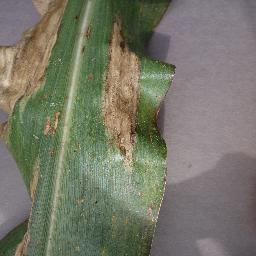
Label: Corn_(Maize)___Northern_Leaf_Blight